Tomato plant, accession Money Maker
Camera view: horizontal (90 deg, fisheye); turntable rotation: 0 degrees
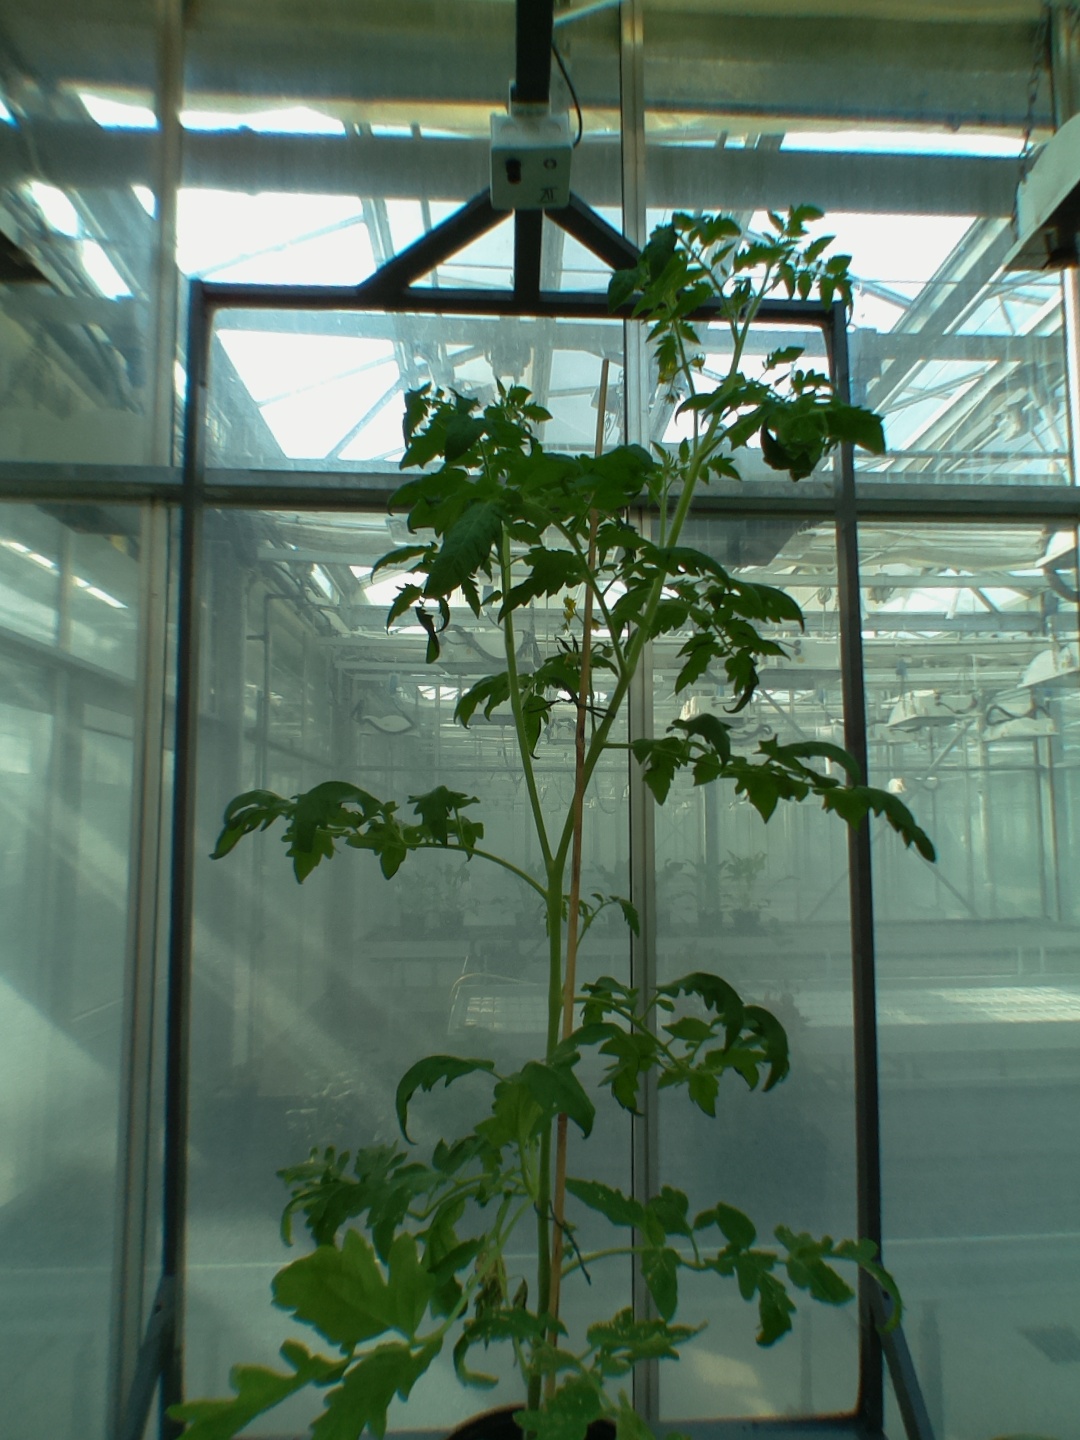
BBCH growth stage 70: Fruits at the main stem or branches visibles